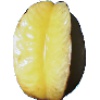
Label: Carambula 1